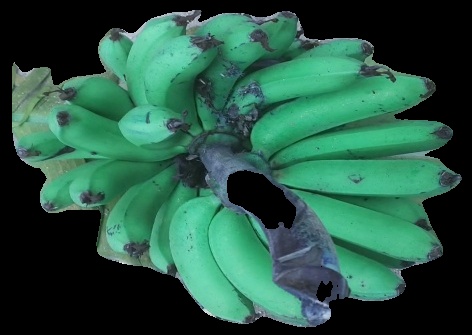
Variety: pachbale
Grade: grade3